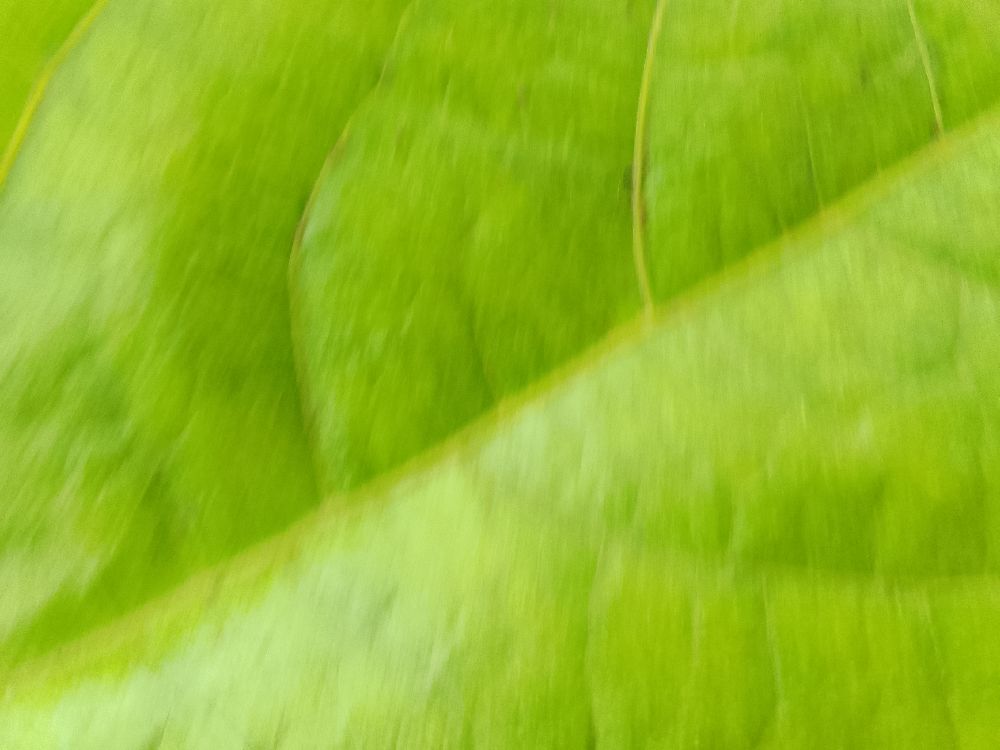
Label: healthy